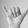
ASL letter: Y